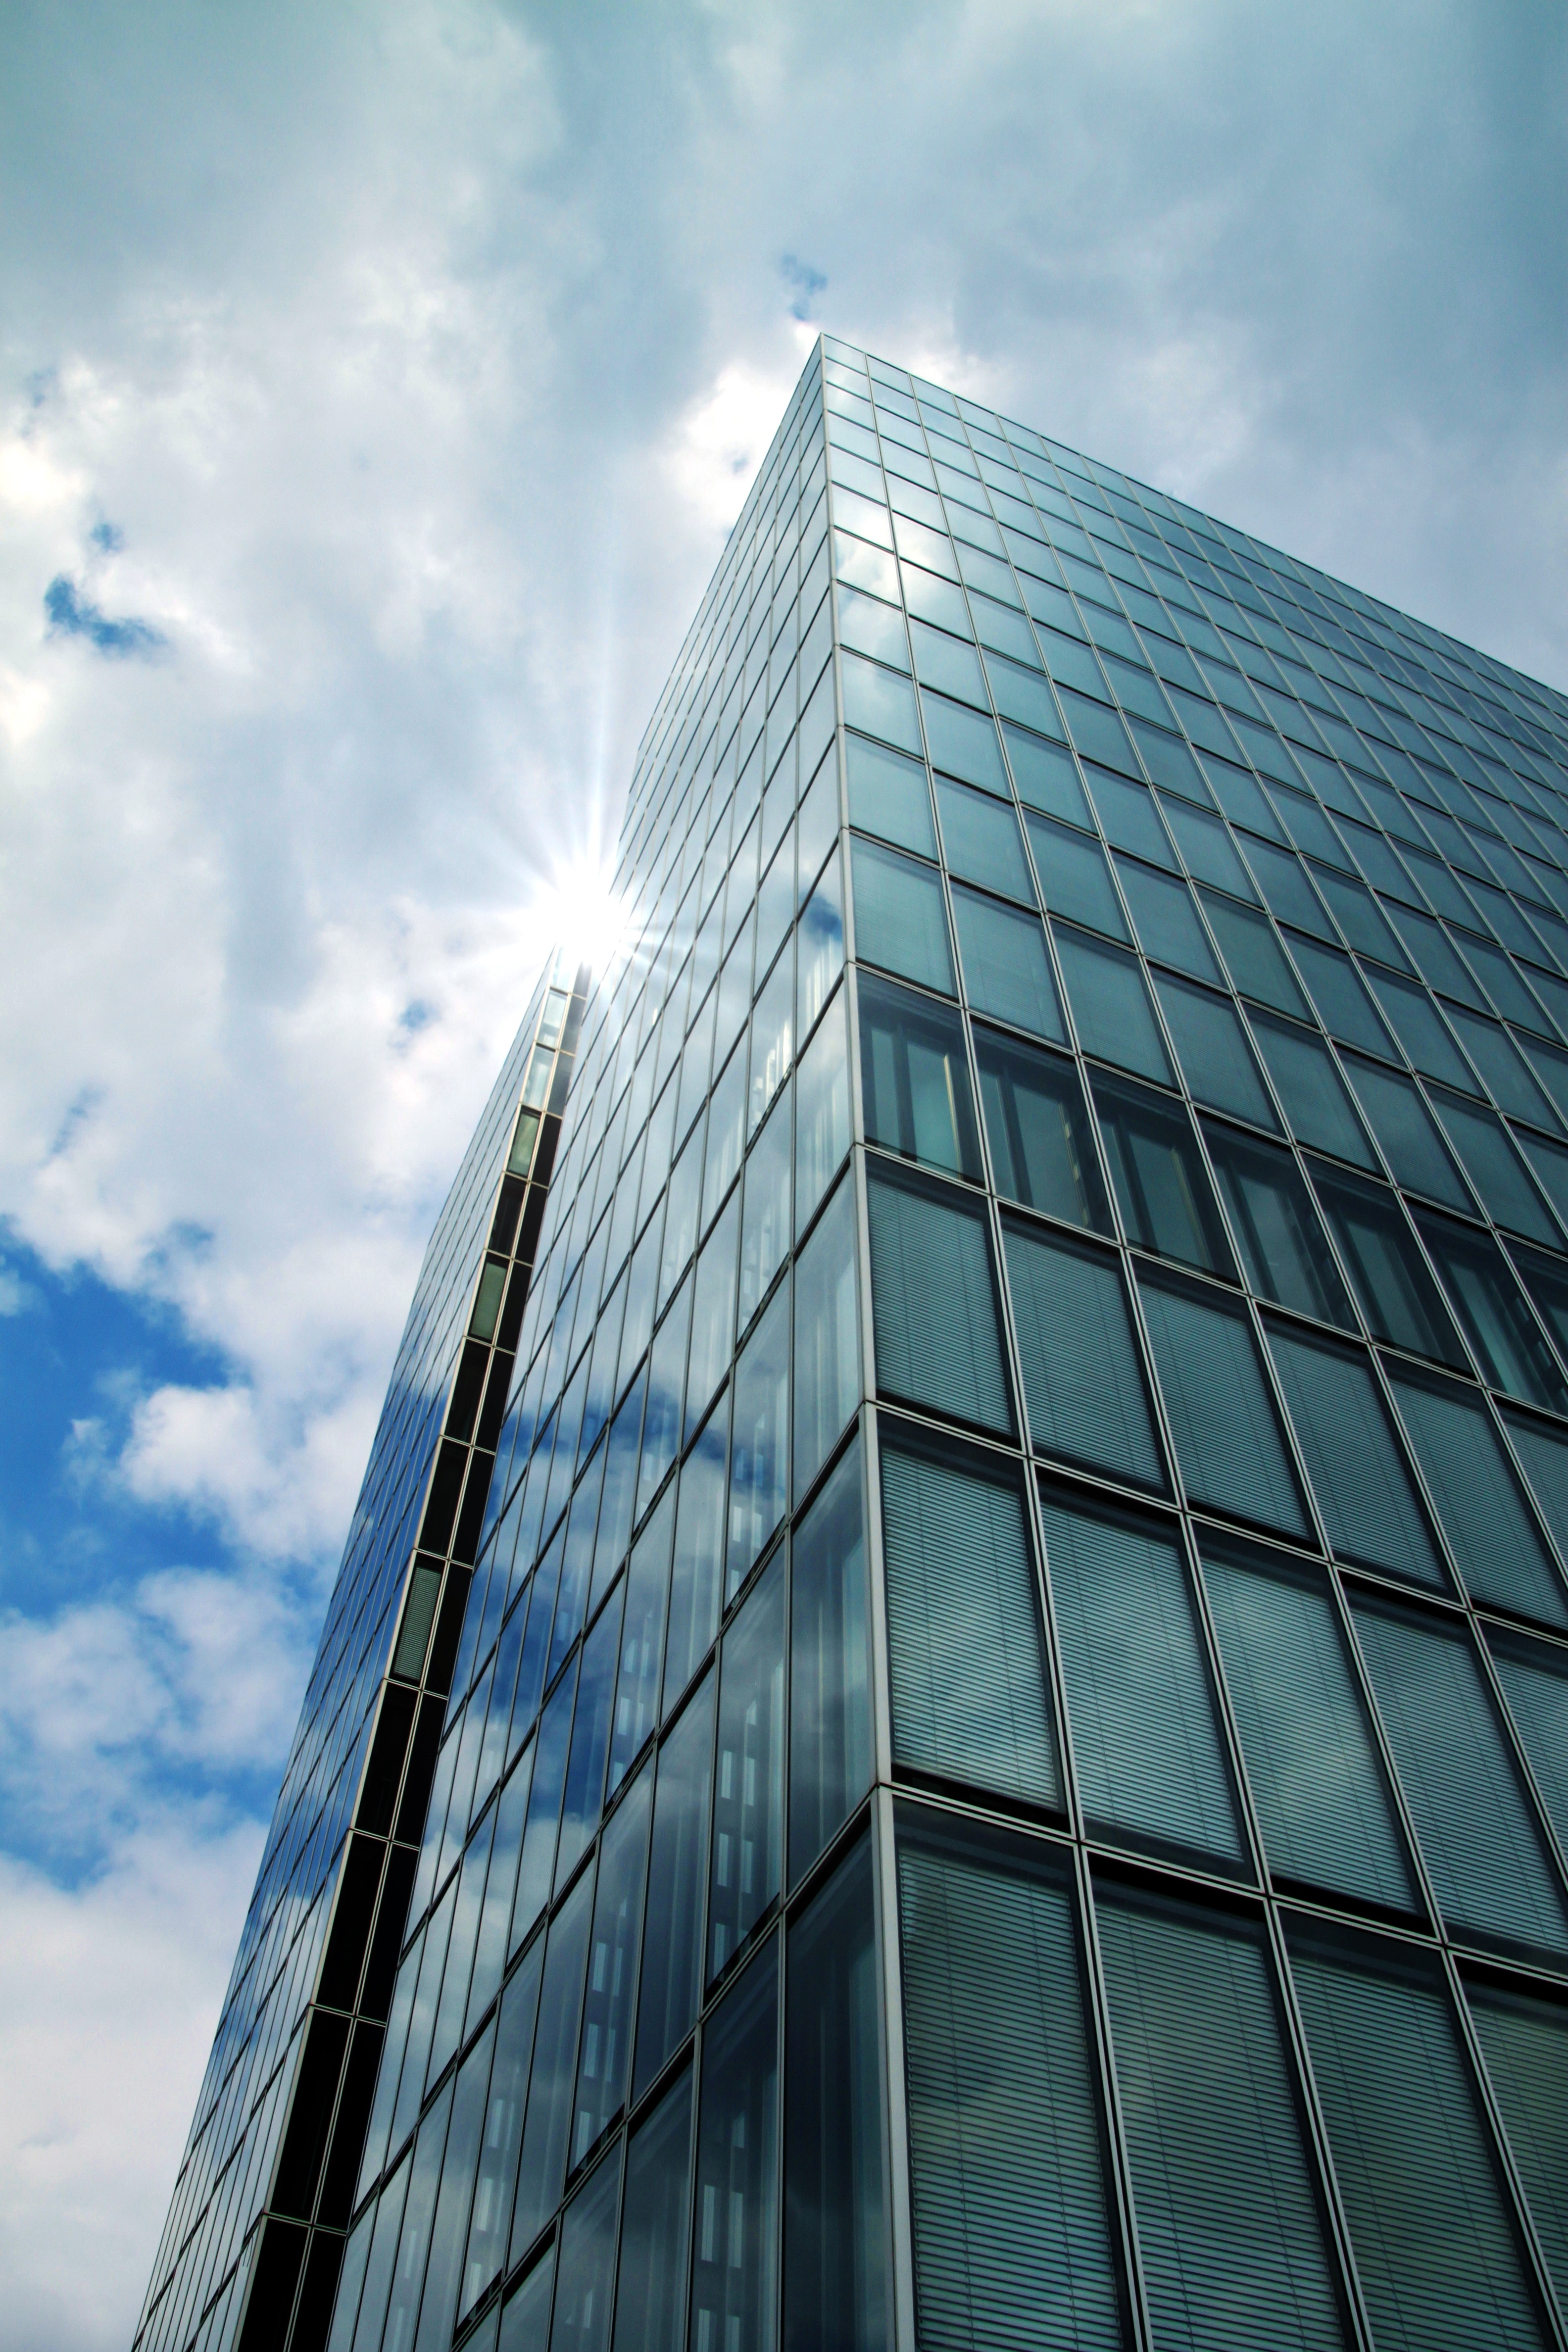
architecture, sky, sunlight, window, glass, perspective, building, city, skyscraper, cityscape, downtown, line, reflection, tower, weather, landmark, facade, blue, ray of light, tower block, clouds, modern building, symmetry, reflections, shiny, mood, headquarters, mirroring, sunbeam, metropolis, housewife, glass facades, glass window, modern high rise building, discs, glass facade, radiation, urban area, metropolitan area